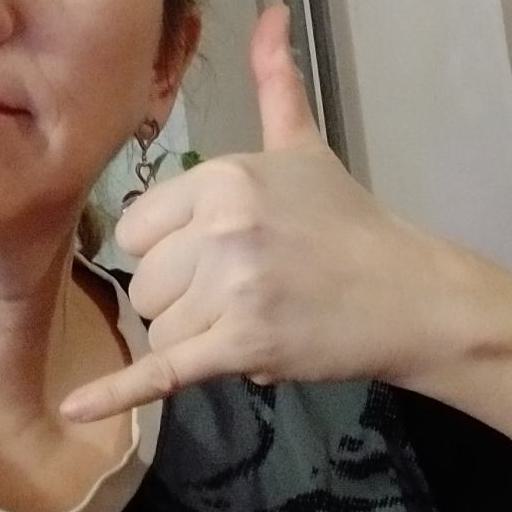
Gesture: call